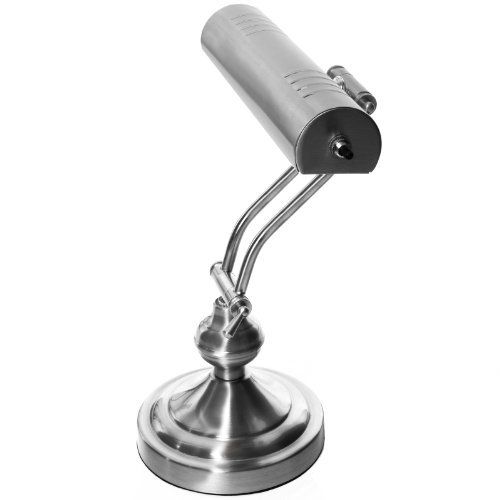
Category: lamp